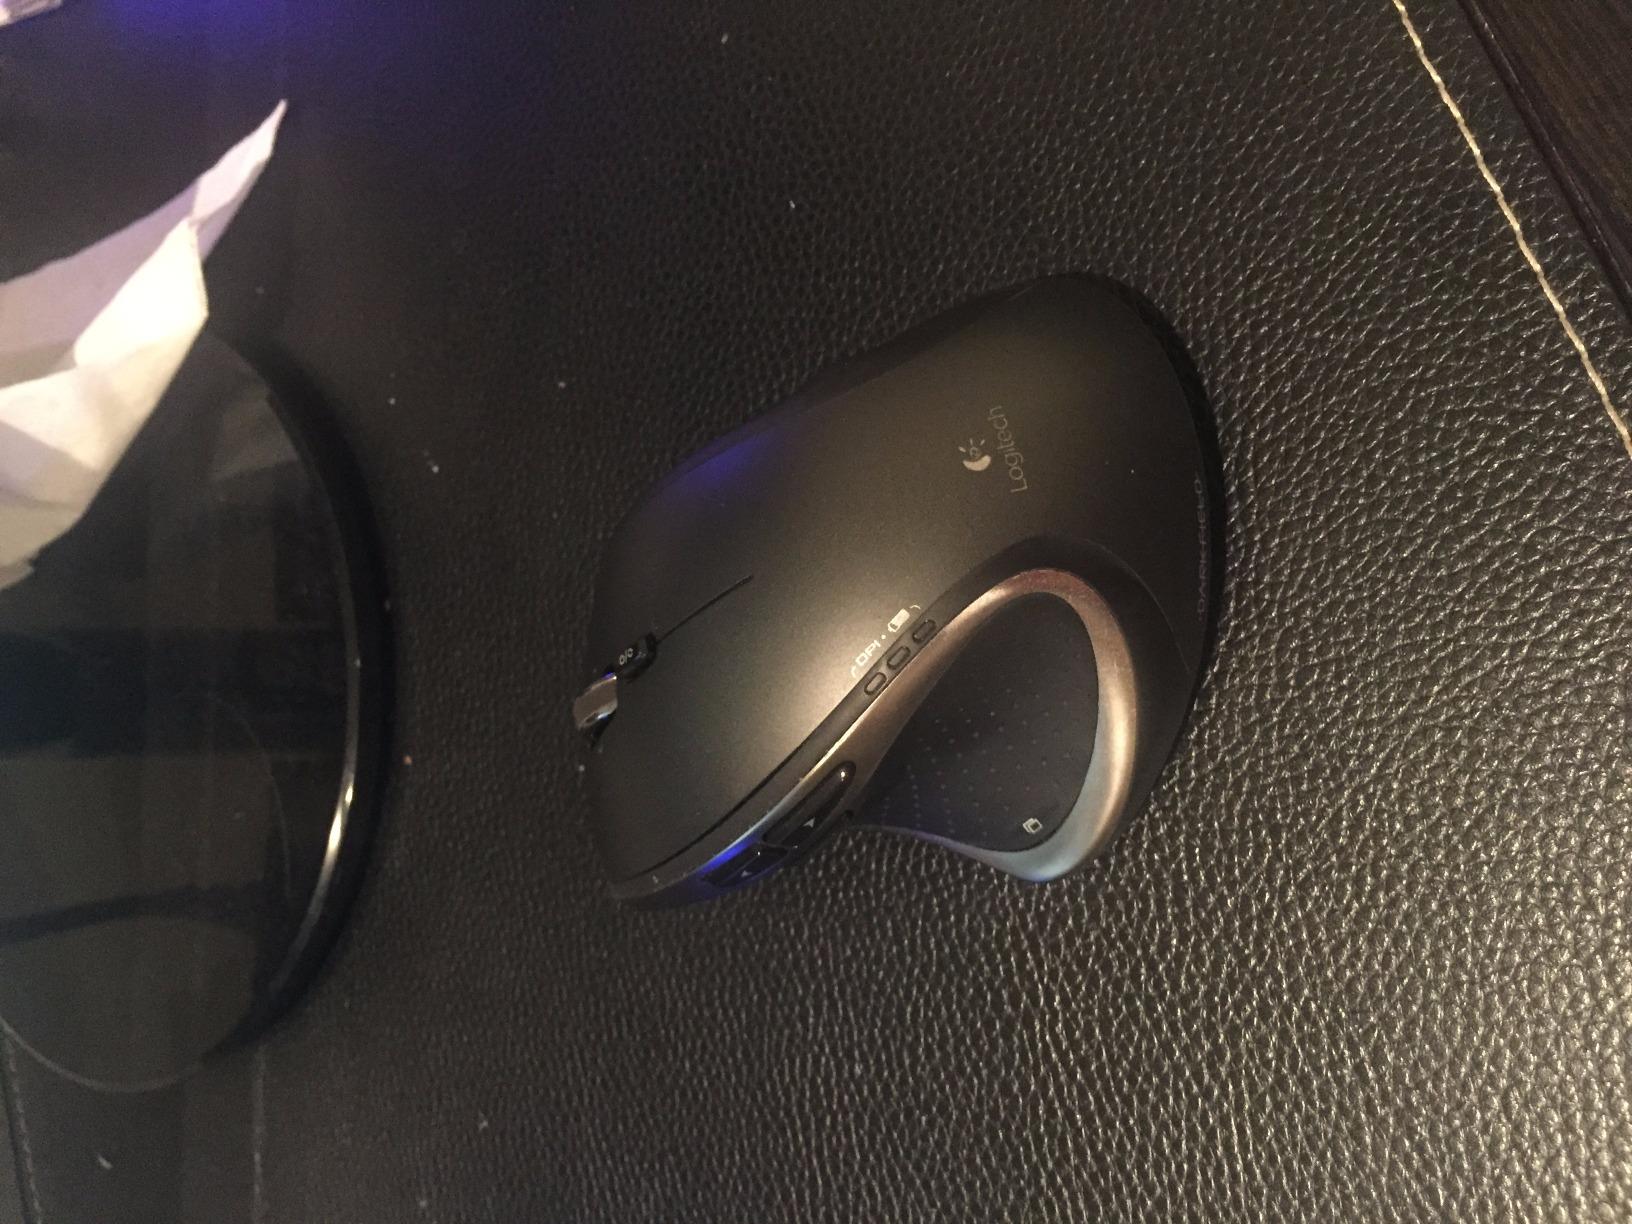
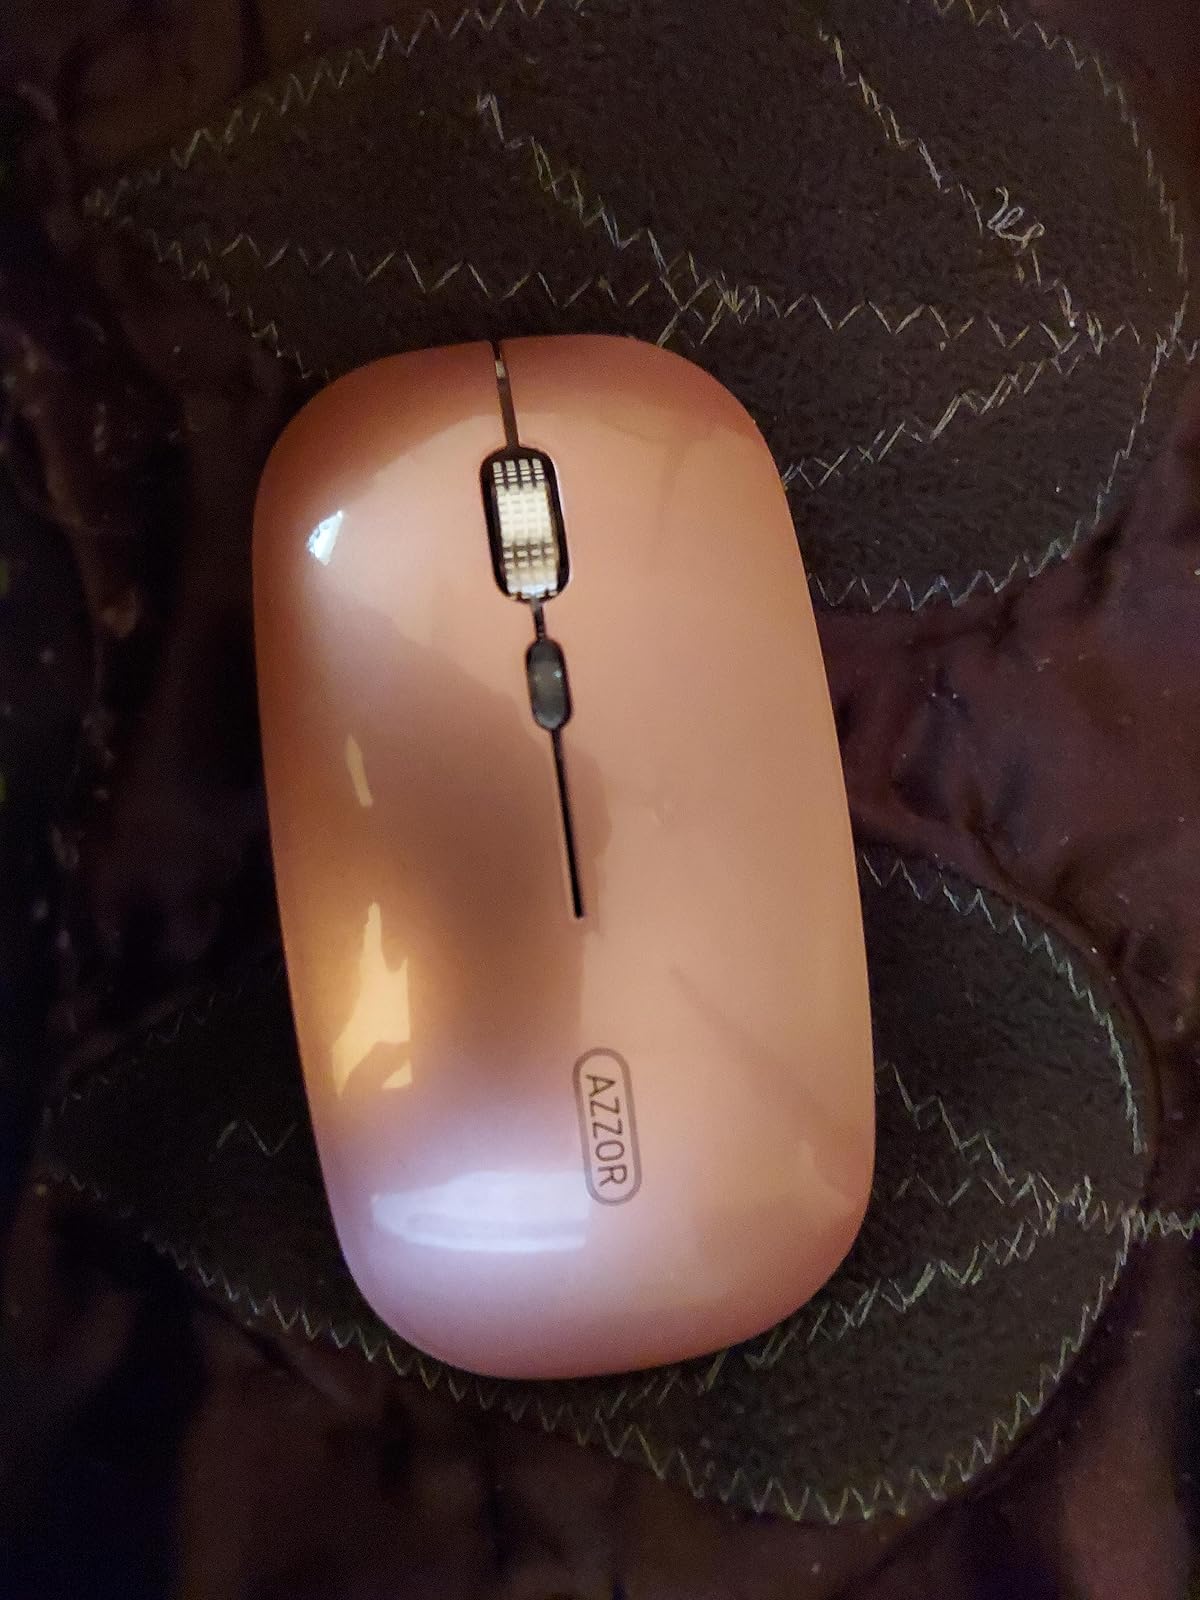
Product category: mouse
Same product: no